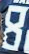
Number: 8